Dave Matthews Band bus incident

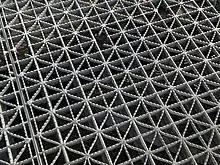
The welded grate surface of the bridge allows liquids to pass through. The Chicago River is visible through the holes in the grate.

On August 8, 2004, a tour bus belonging to Dave Matthews Band dumped an estimated of human waste from the bus's blackwater tank through the Kinzie Street Bridge in Chicago onto an open-top passenger sightseeing boat sailing in the Chicago River below. The incident became popularly known as the Dave Matthews Band incident or Poopgate.